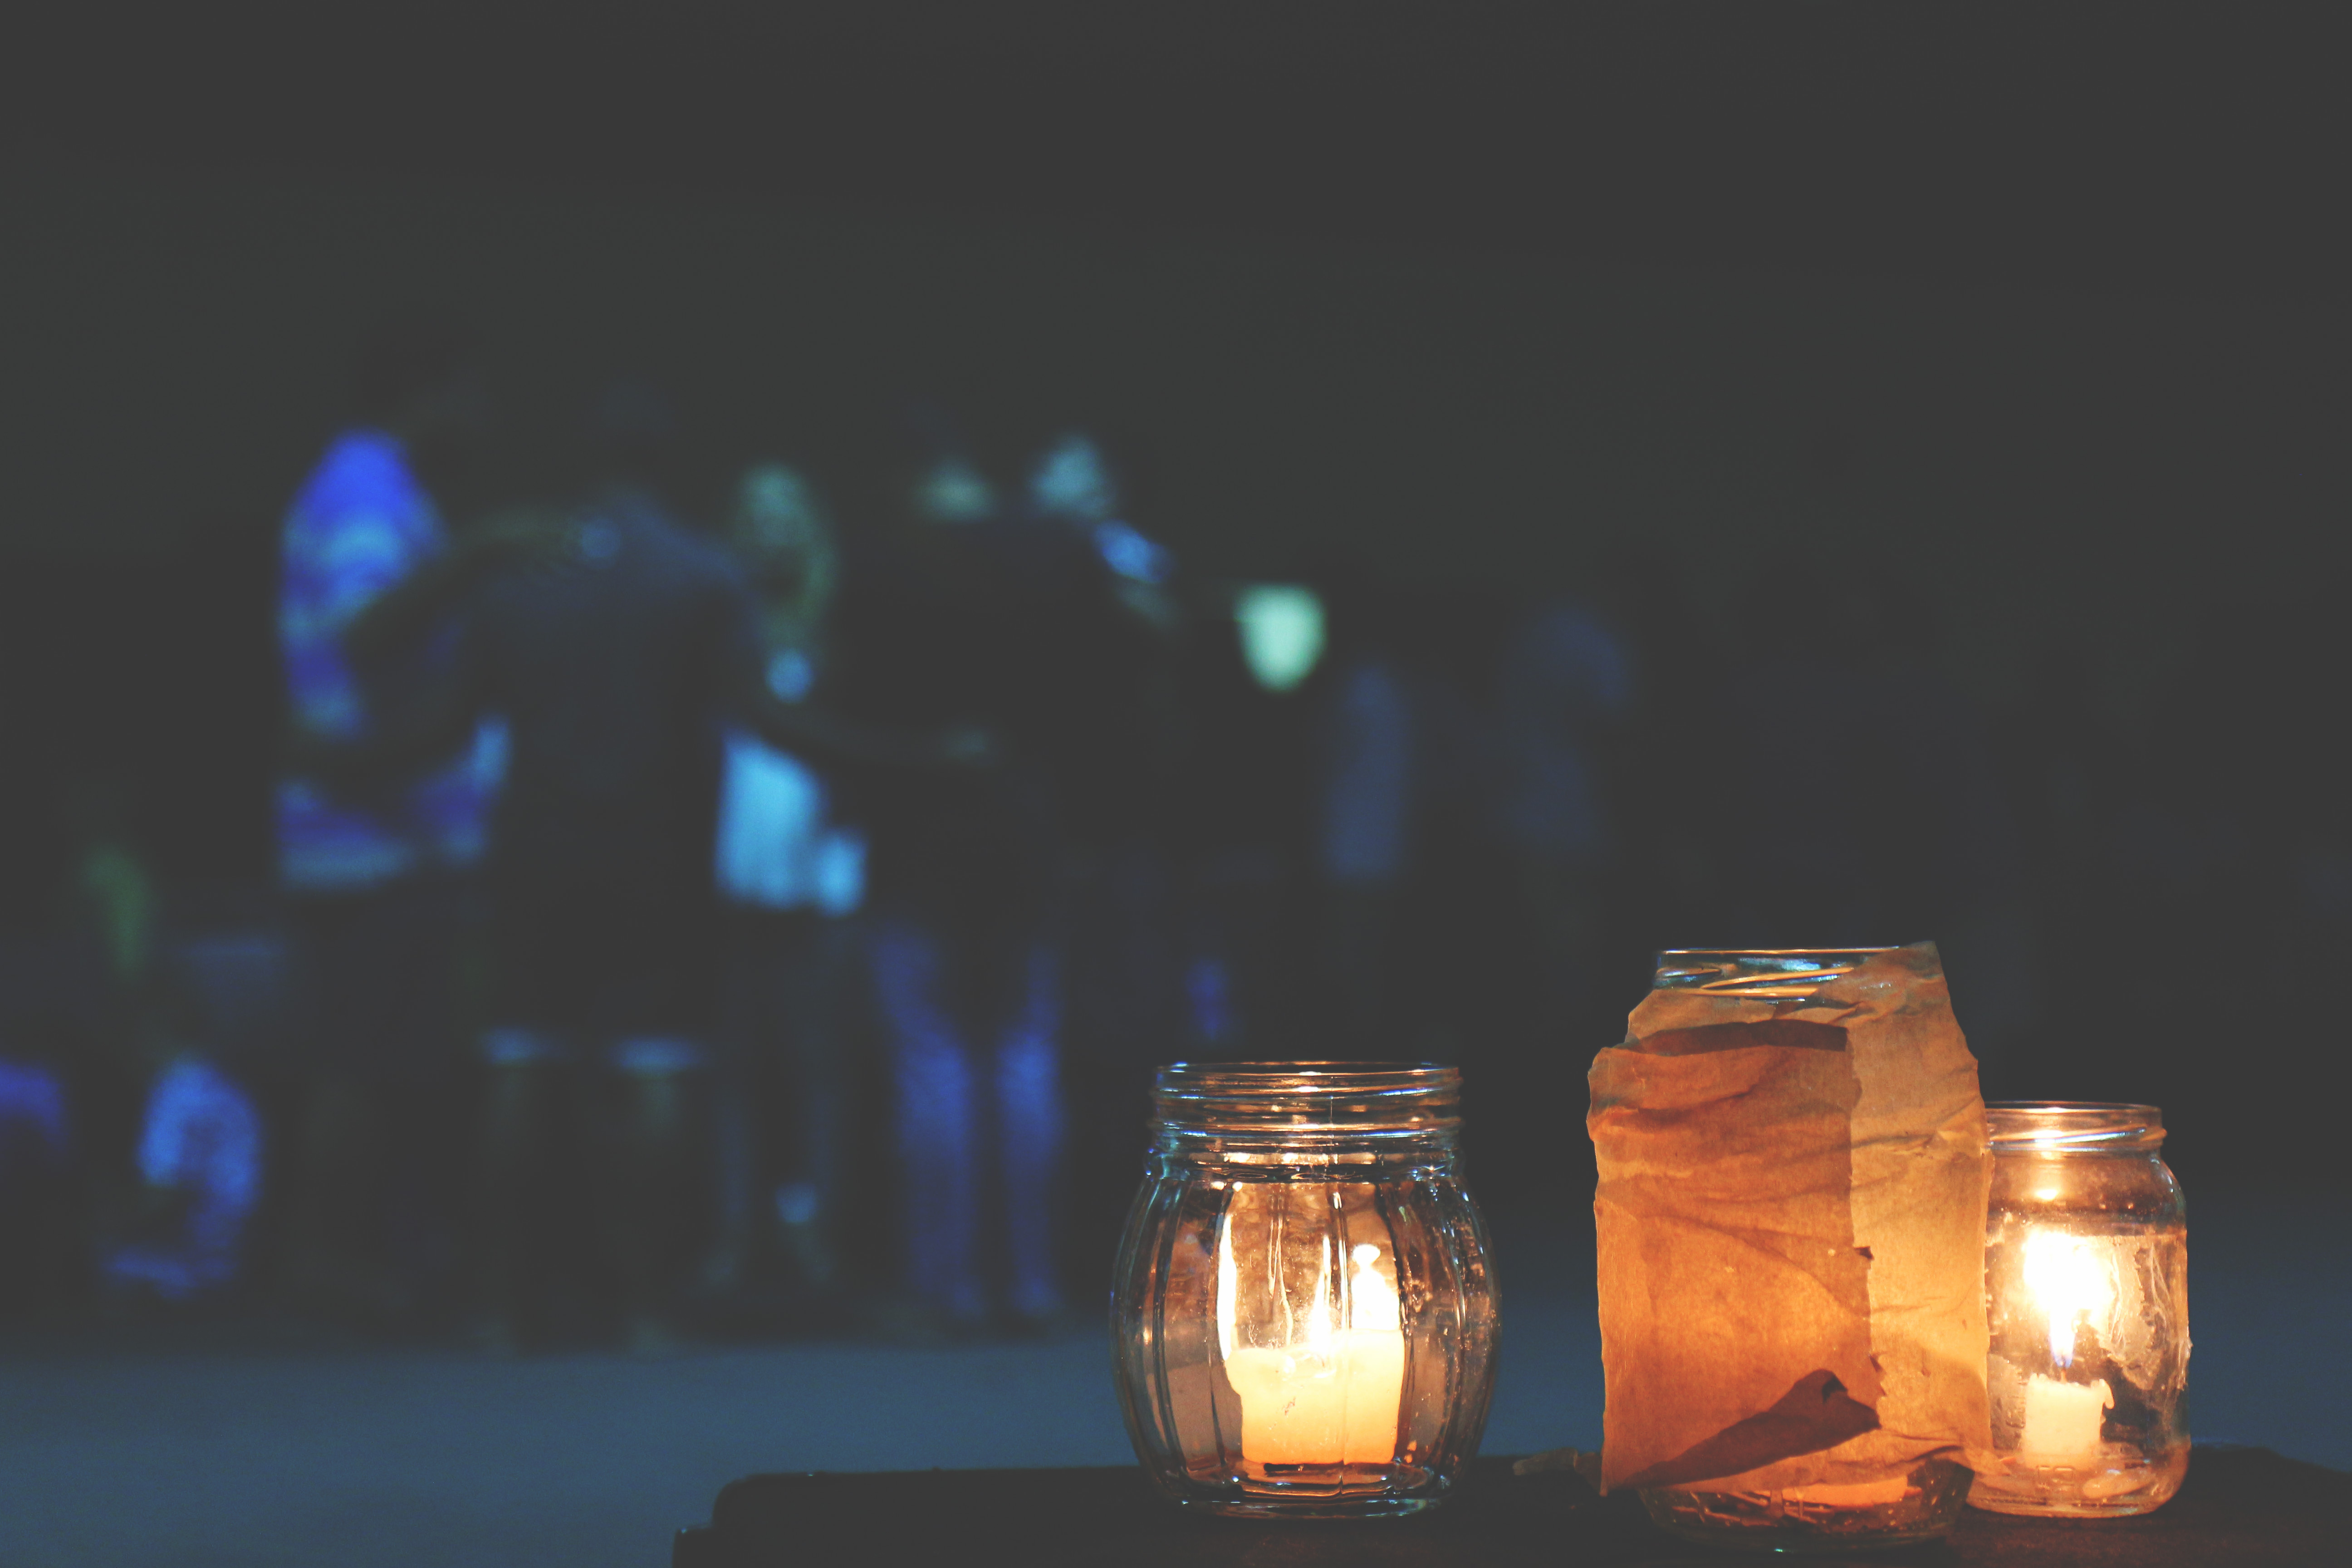
light, blur, group, night, glass, dark, celebration, evening, decoration, lantern, reflection, color, flame, darkness, blue, candle, lighting, illuminated, paper bag, close up, candles, gold, container, bright, candlelight, public domain images